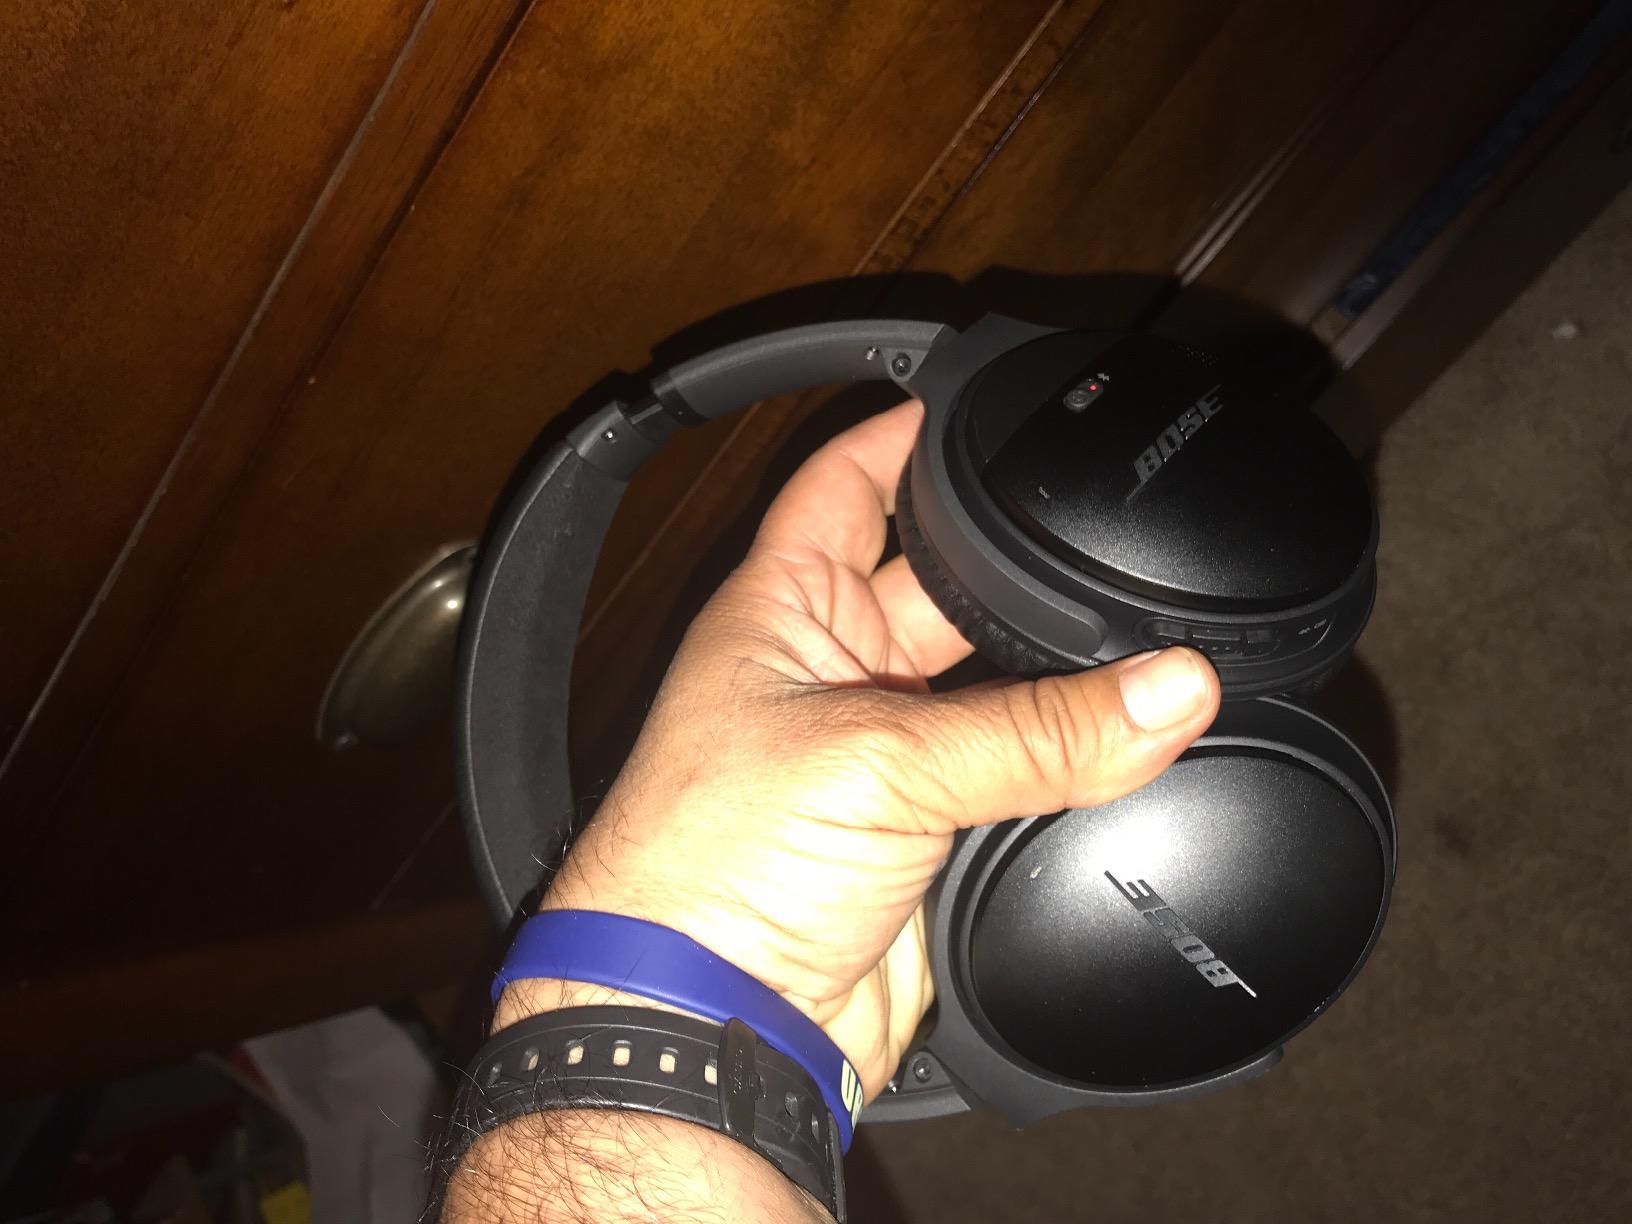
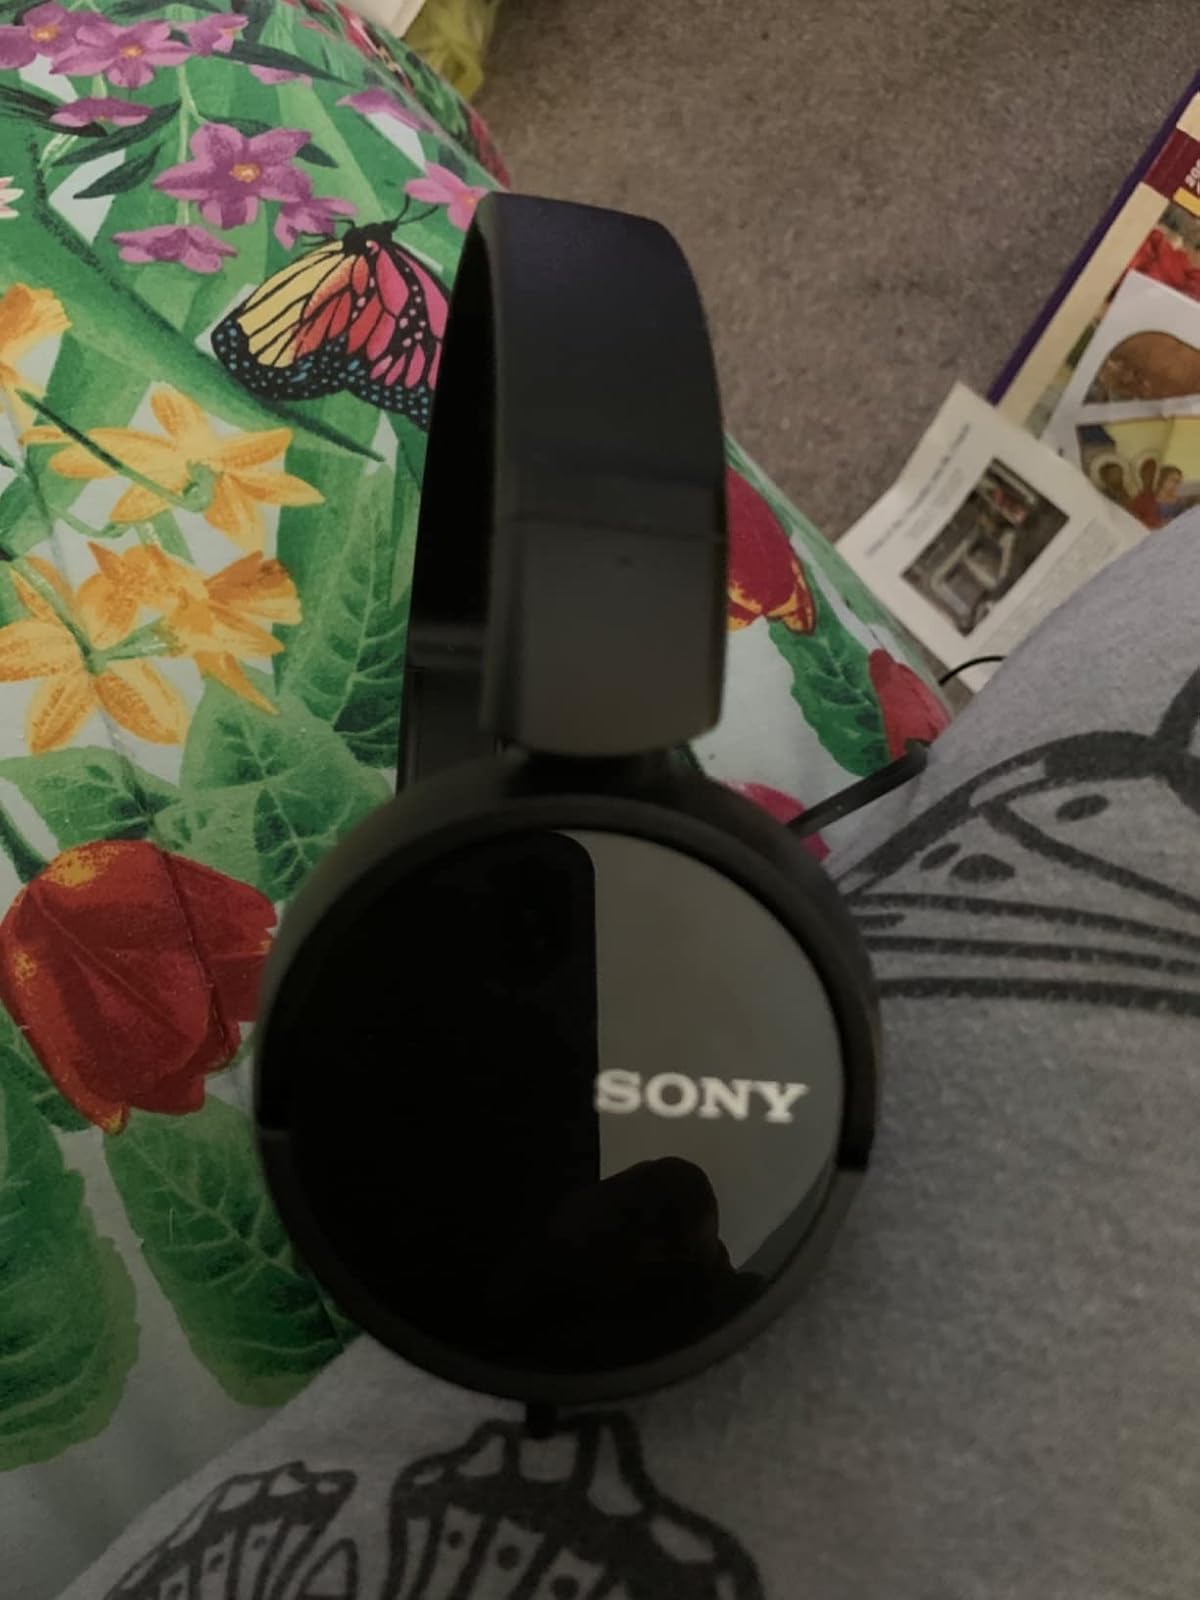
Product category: headphones
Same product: no